Terraforming of Mars

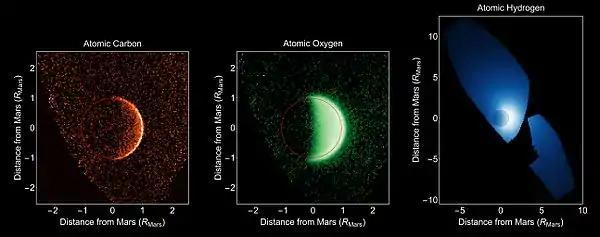
Escaping atmosphere on Mars (carbon, oxygen, and hydrogen) by MAVEN in UV

One key aspect of terraforming Mars is to protect the atmosphere (both present and future-built) from being lost into space. Some scientists hypothesize that creating a planet-wide artificial magnetosphere would be helpful in resolving this issue. According to two NIFS Japanese scientists, it is feasible to do that with current technology by building a system of refrigerated latitudinal superconducting rings, each carrying a sufficient amount of direct current.